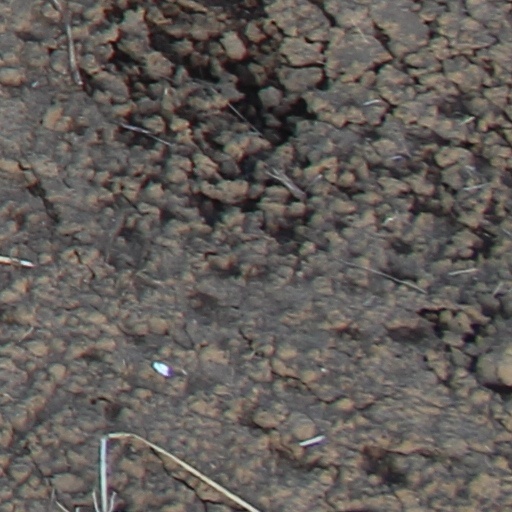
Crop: wheat